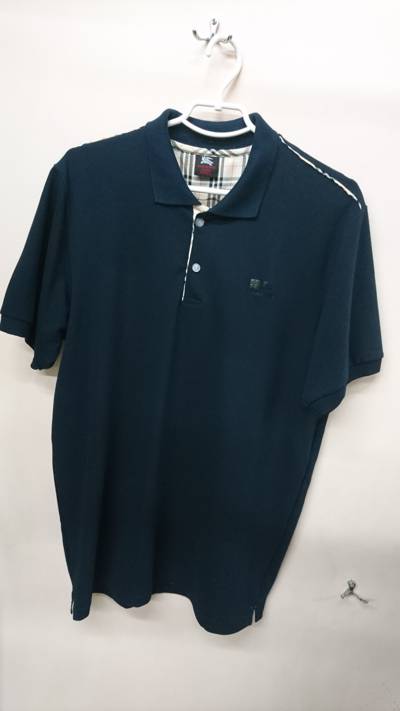
Waste category: clothes